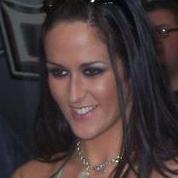
Age: 25